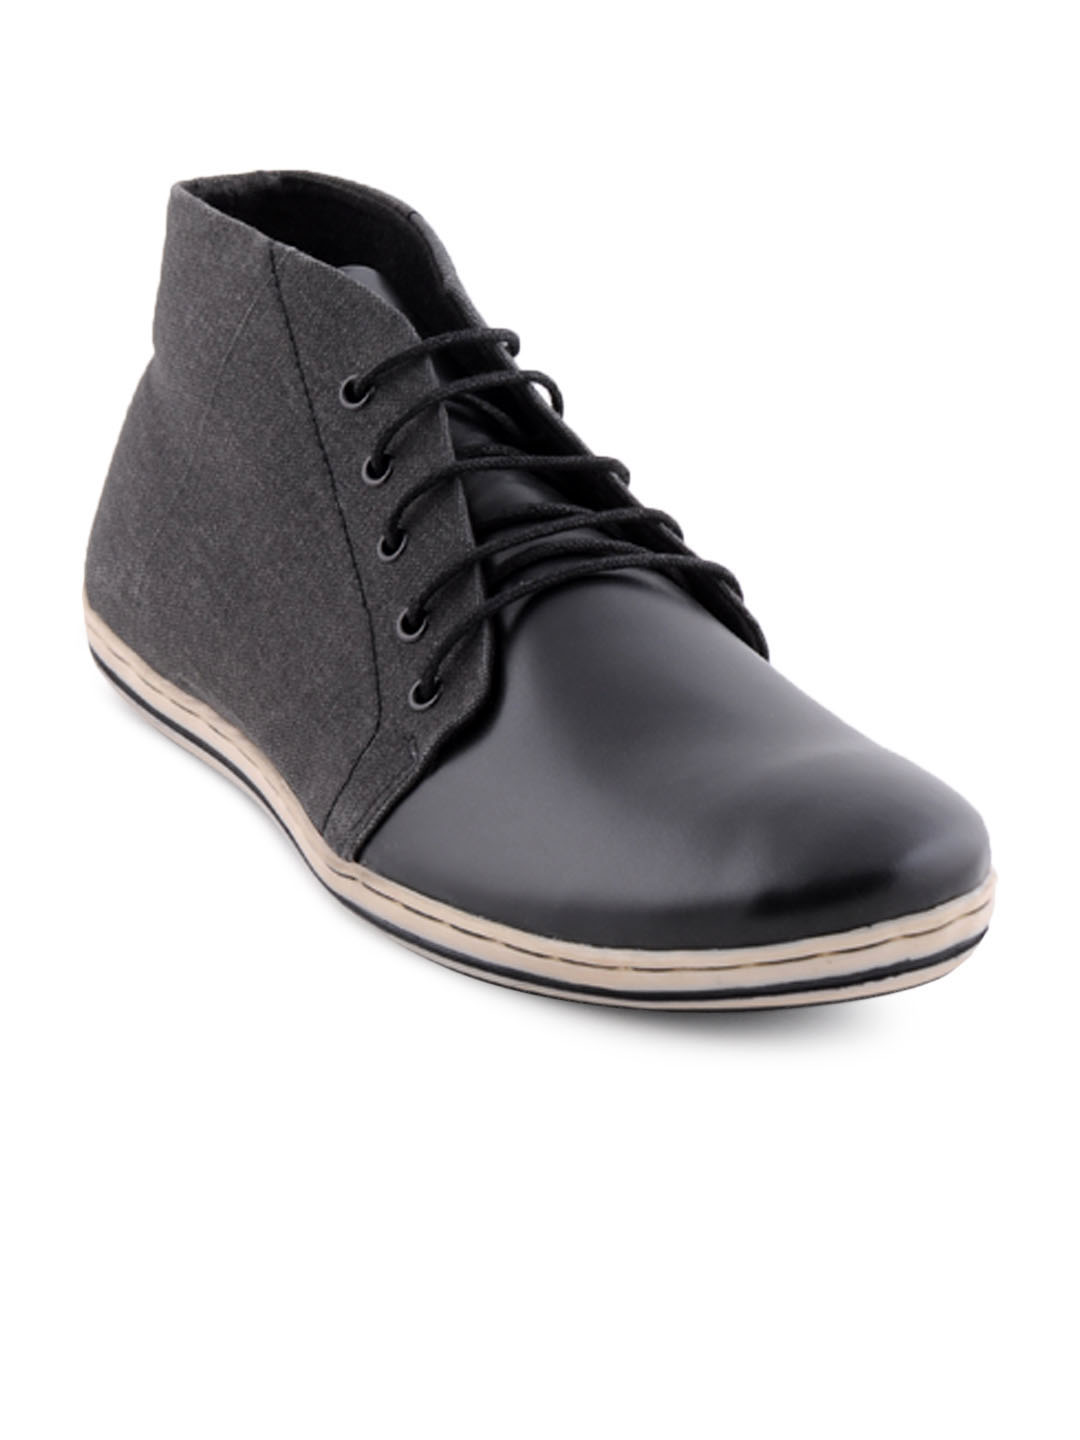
Carlton London Men Casual Black Casual Shoes
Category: Footwear / Shoes / Casual Shoes
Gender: Men
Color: Black
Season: Fall 2011
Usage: Casual